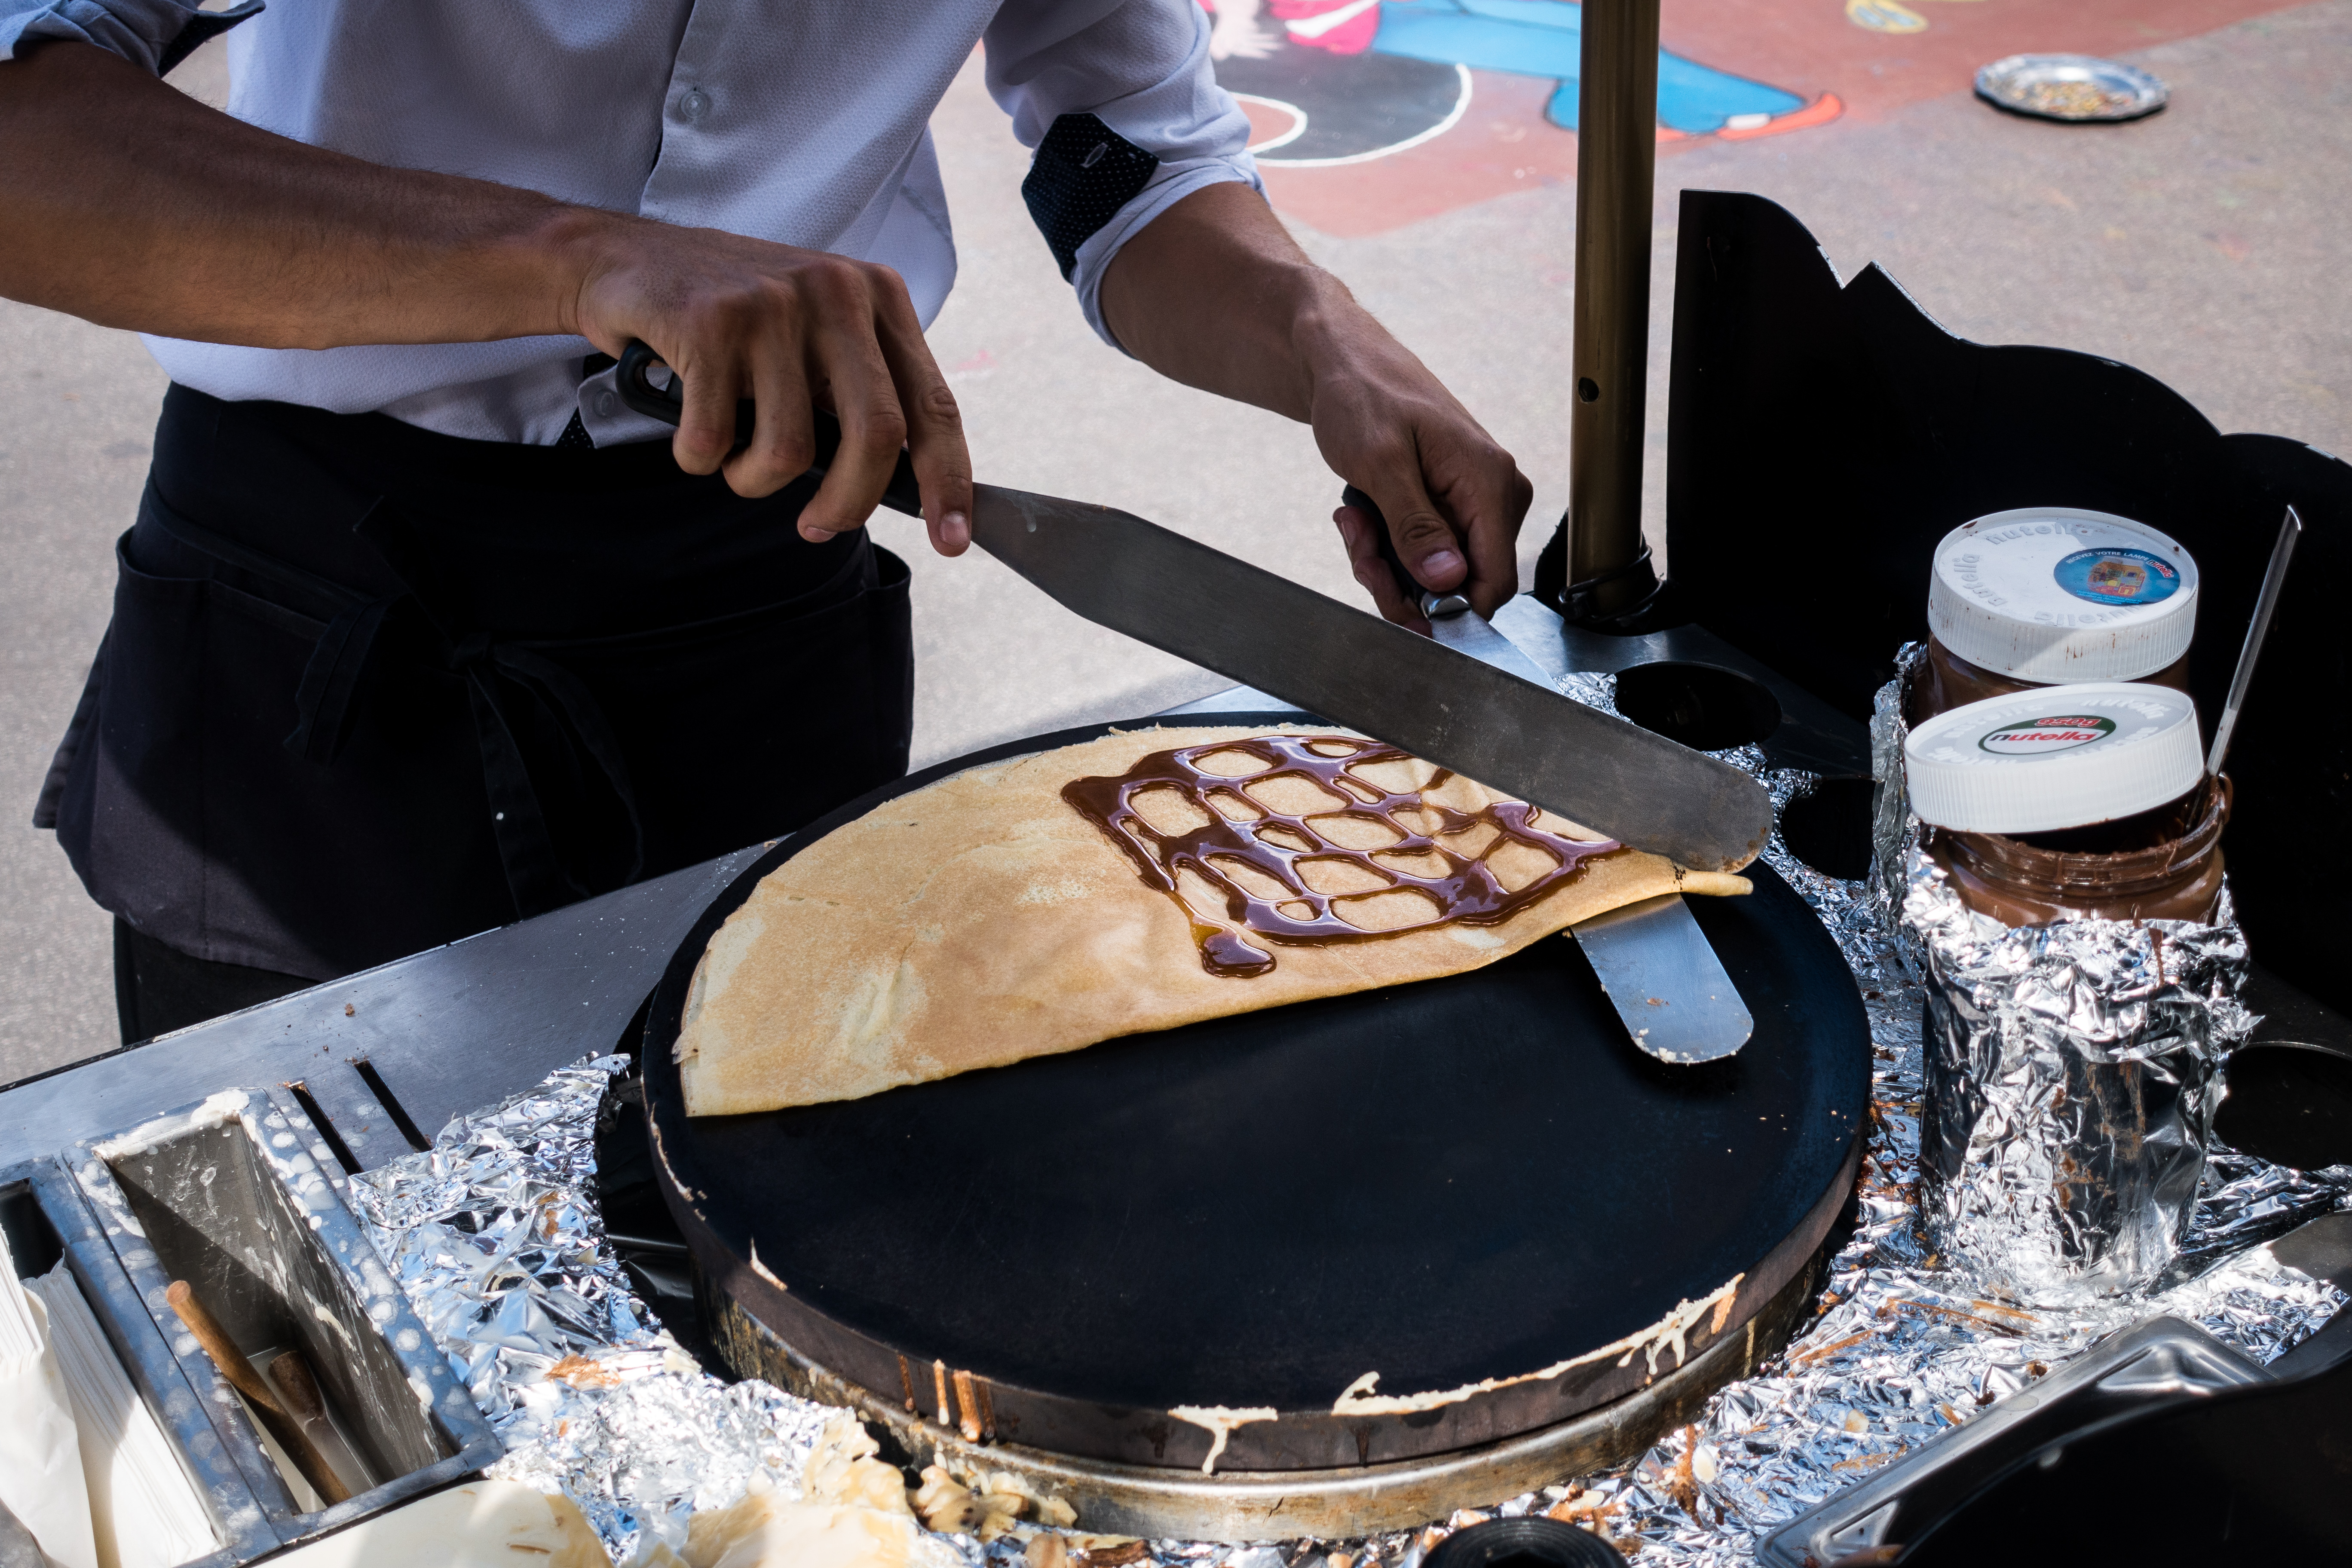
food, torte, cuisine, dish, cake, dessert, baked goods, baking, cake decorating